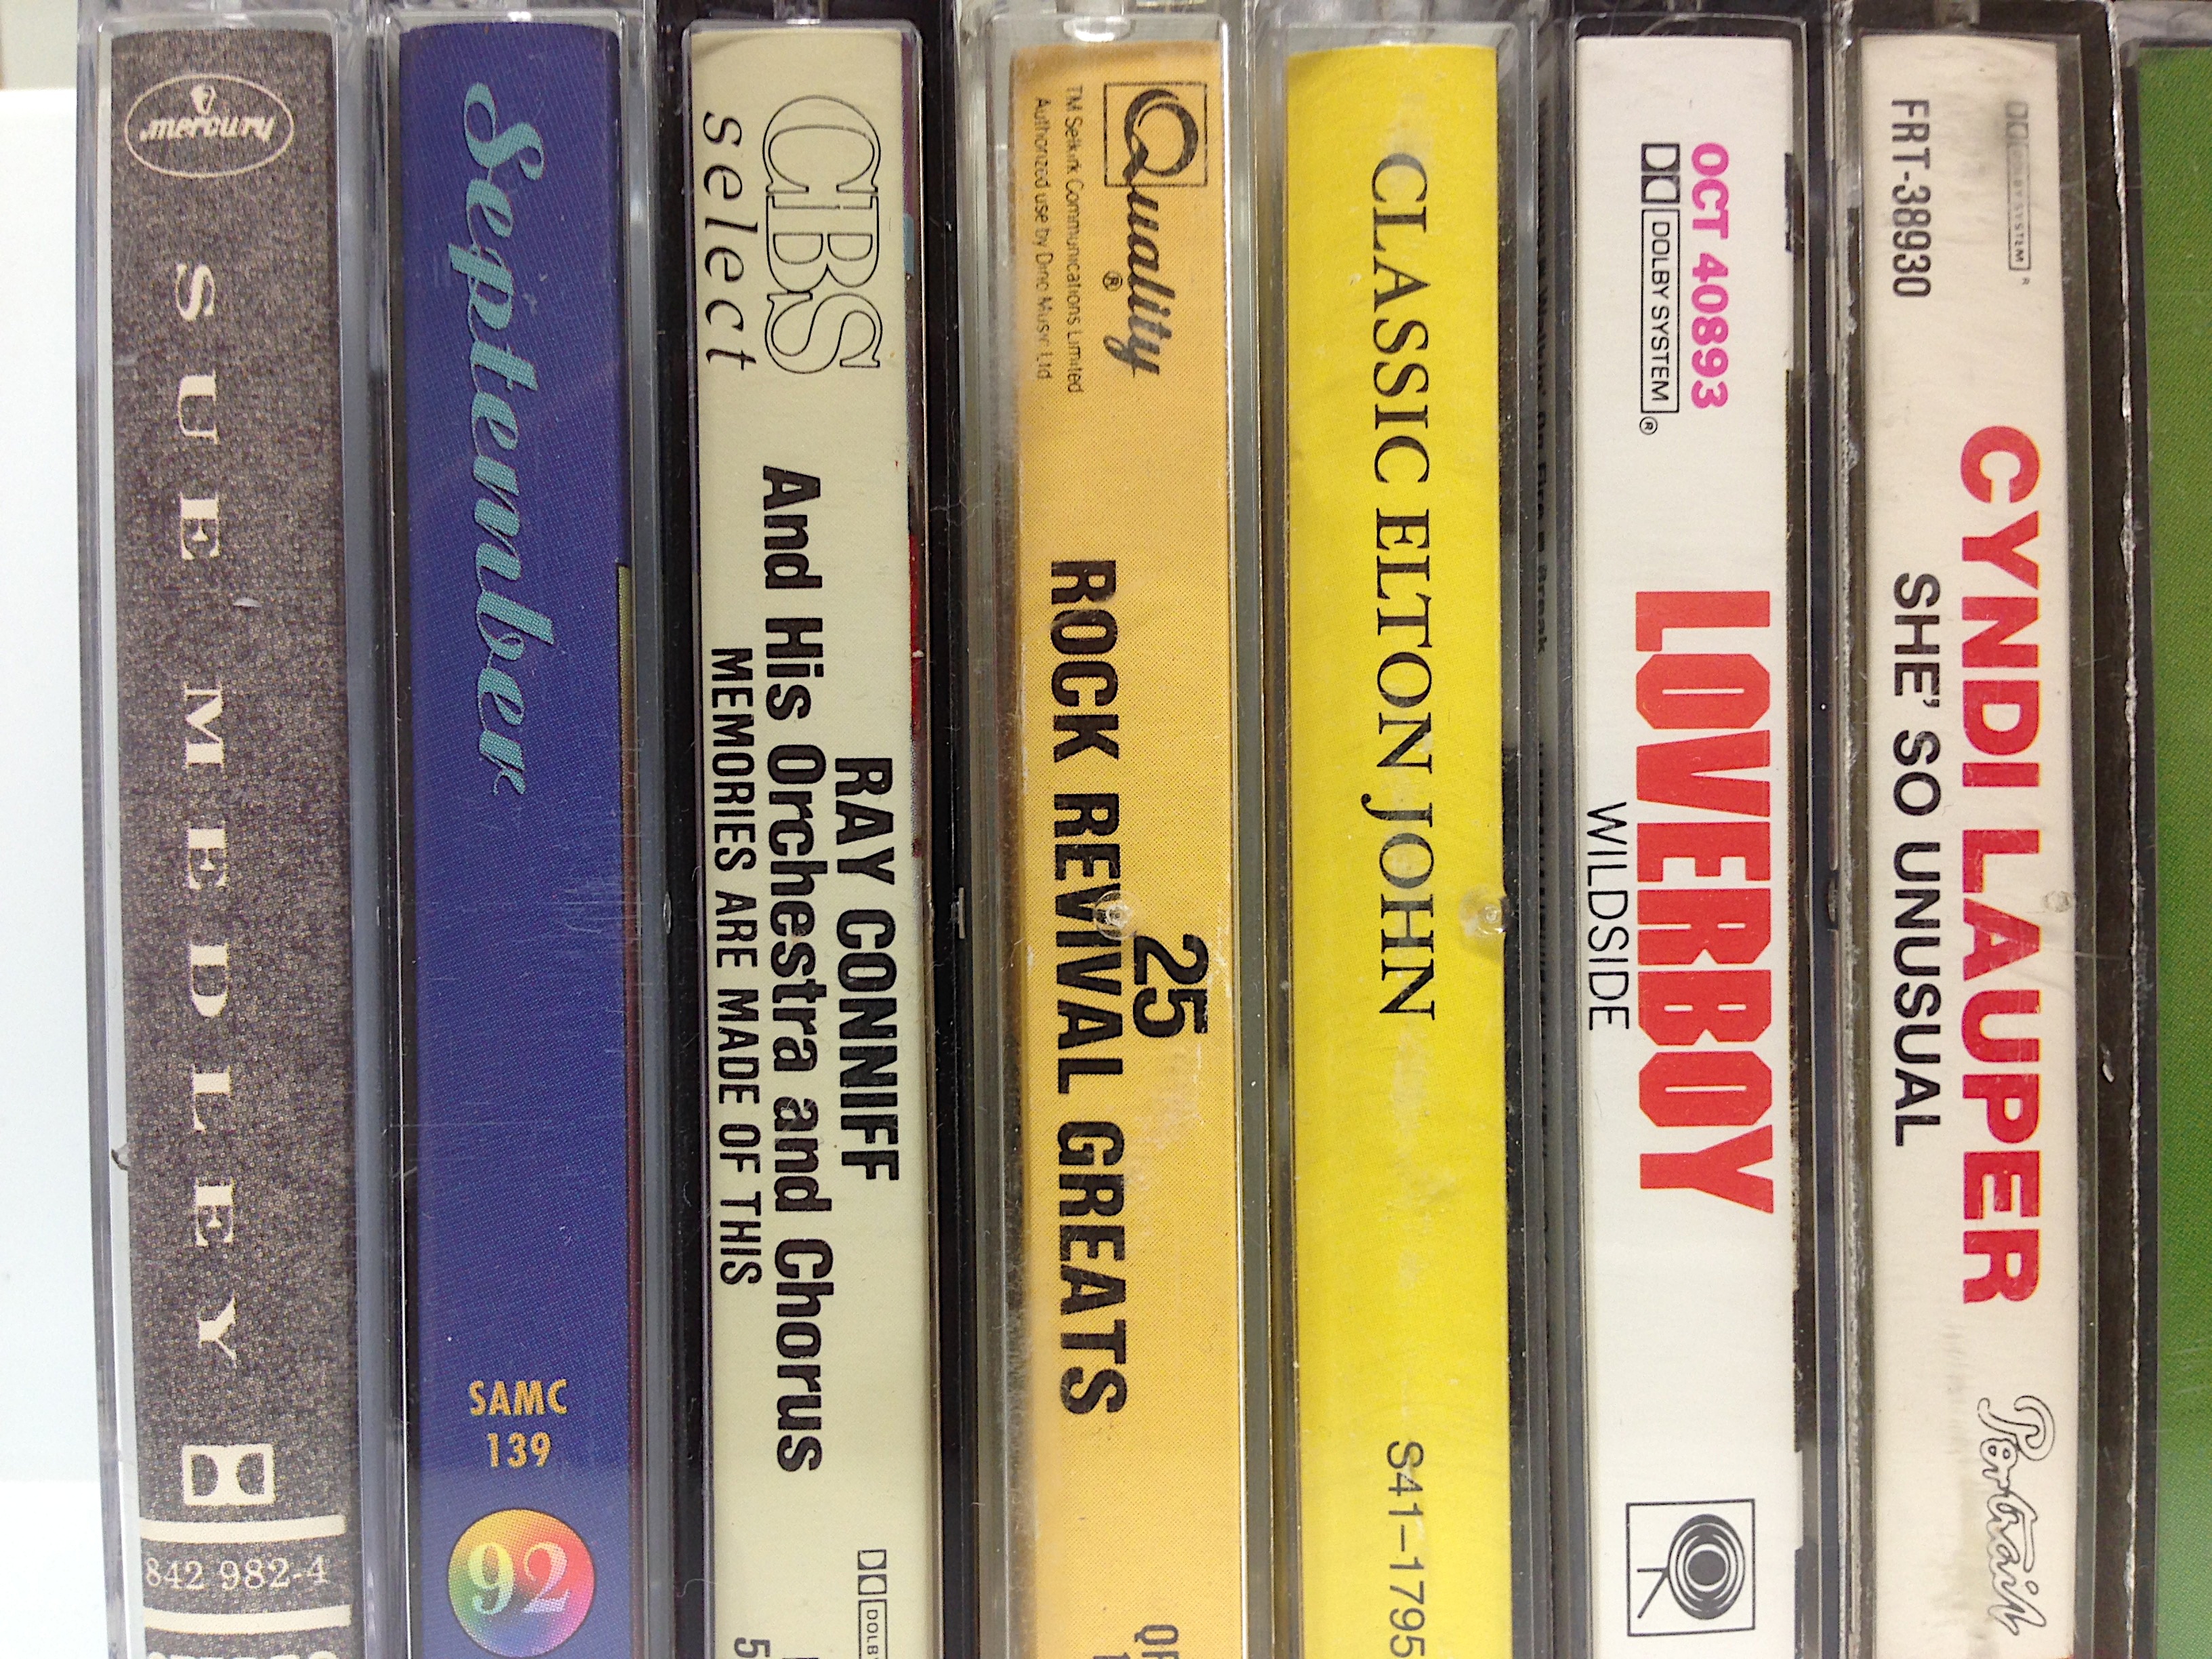
book, text